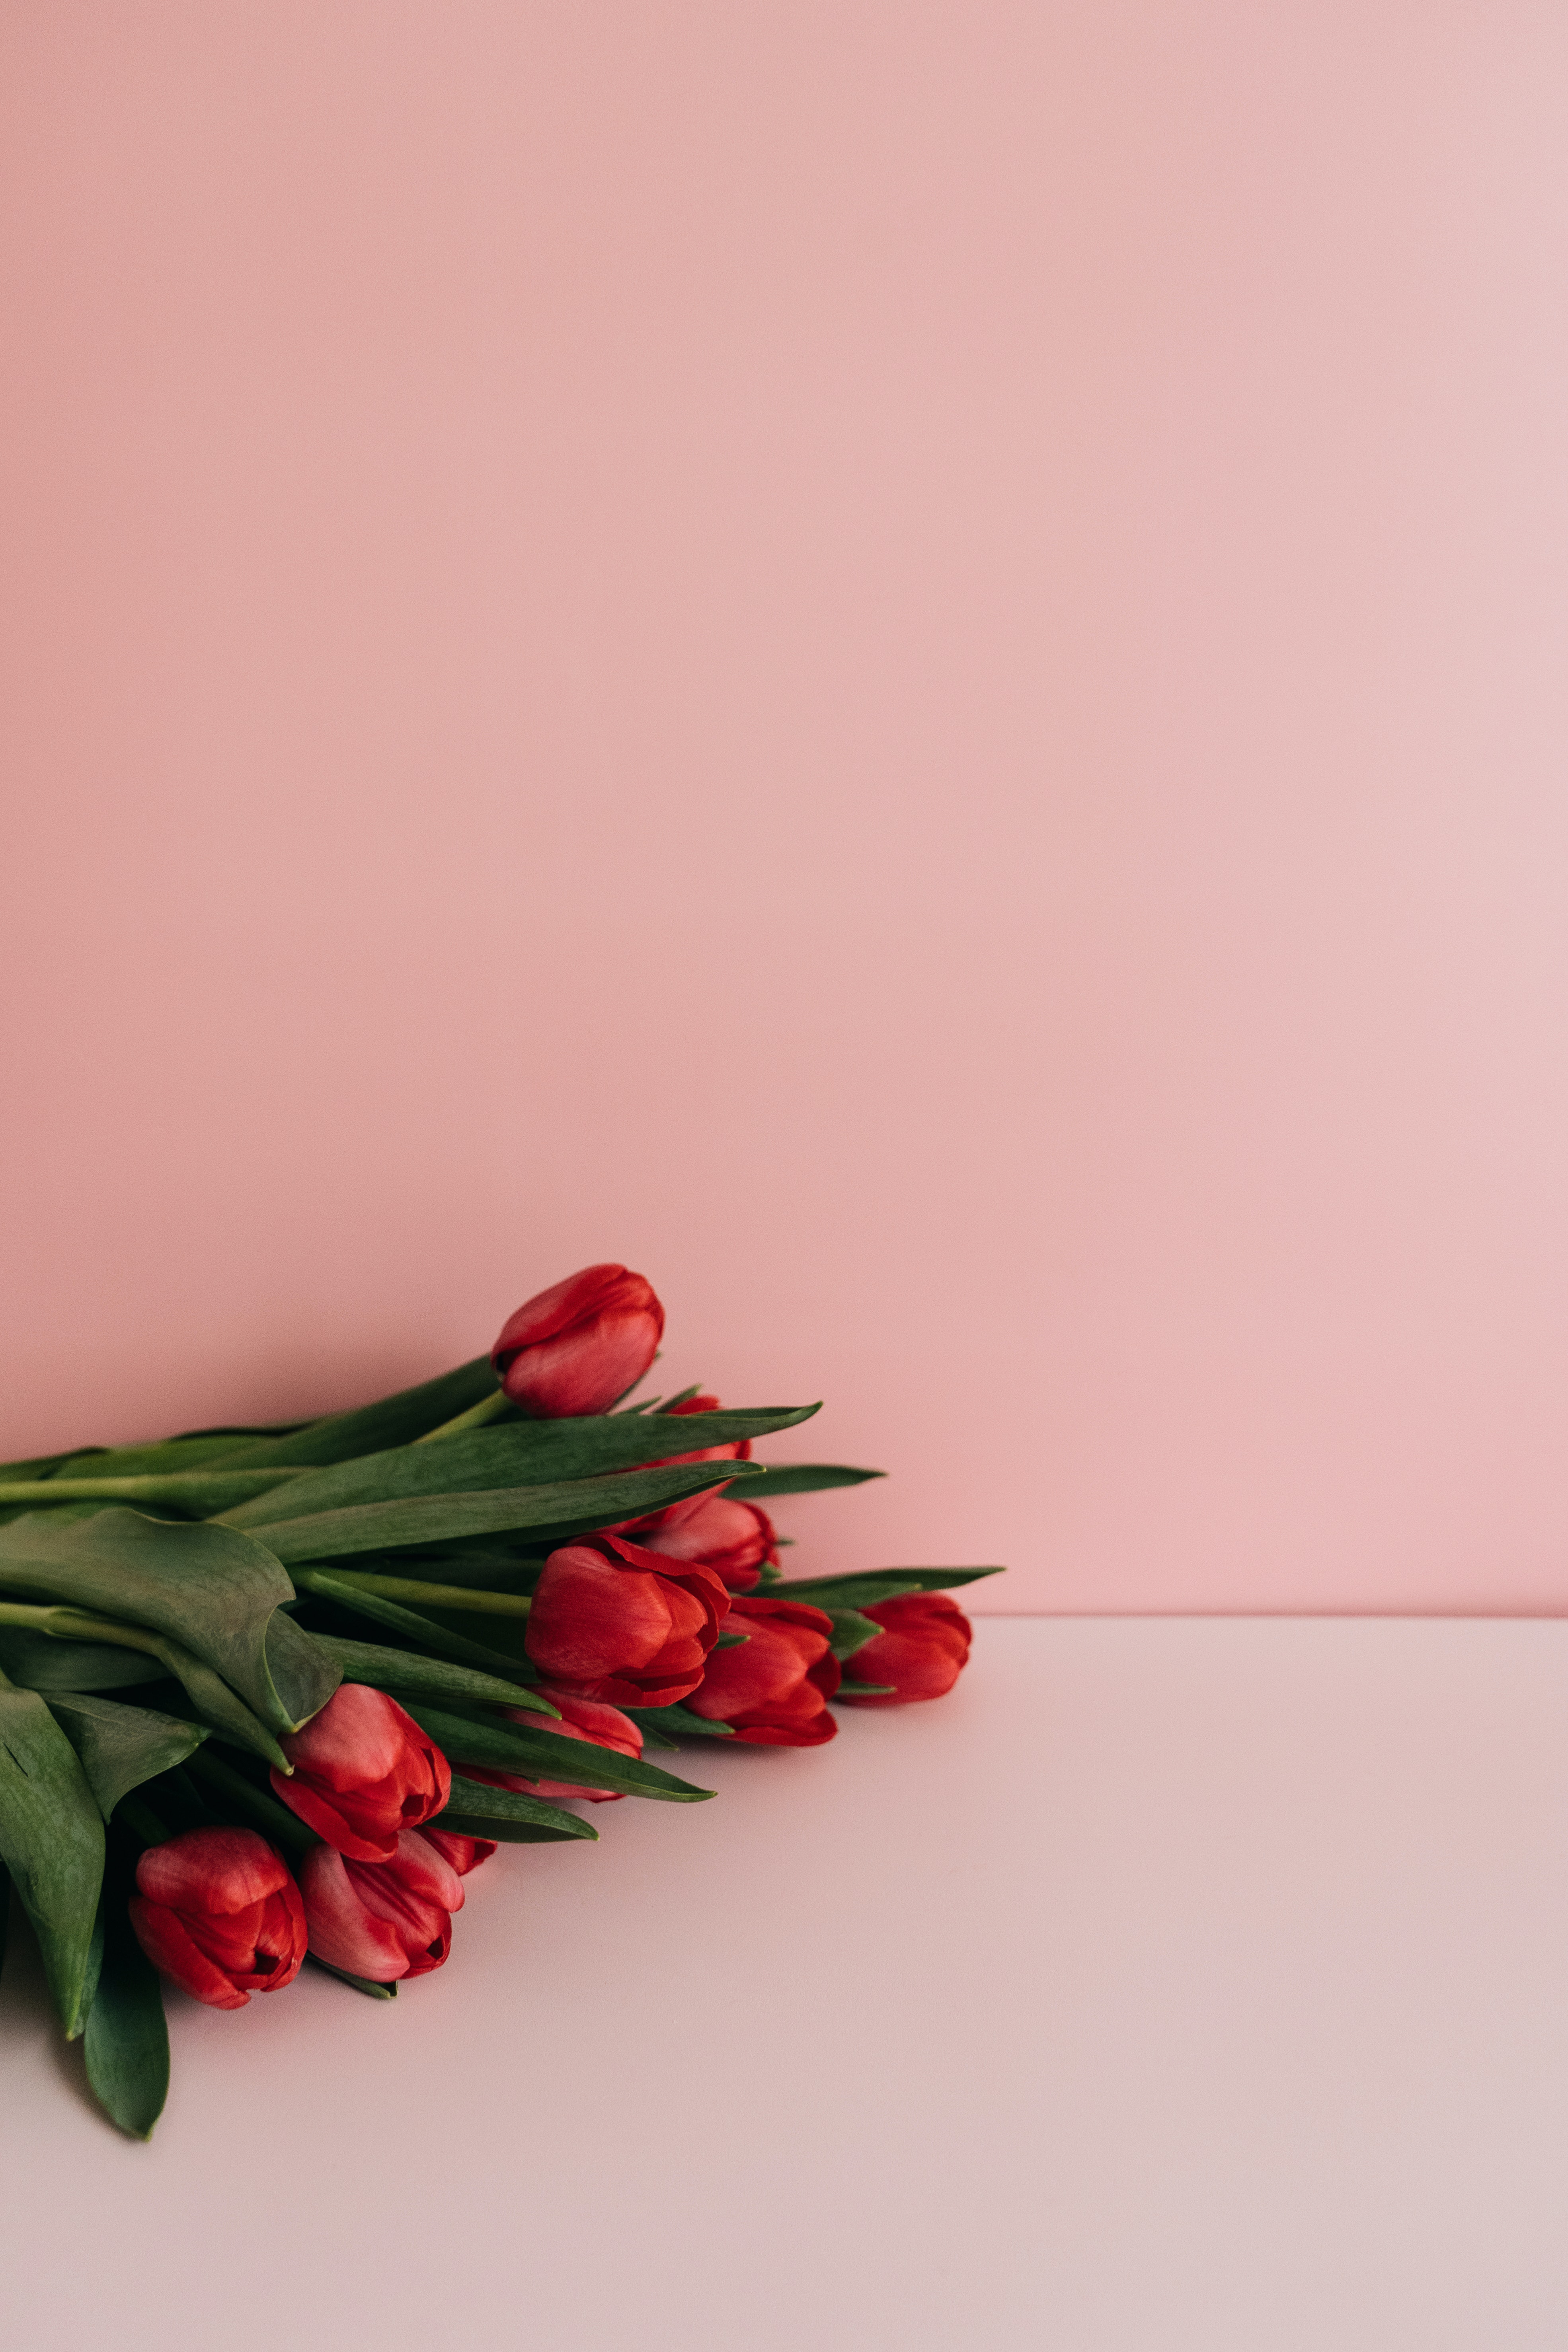
Happy mother day, flower, plant, petal, creative arts, flower arranging, bouquet, artificial flower, wedding ceremony supply, rose, flowering plant, rose family, garden roses, cut flowers, rose order, magenta, event, floral design, floristry, carmine, Hybrid tea rose, still life photography, herbaceous plant, peach, art, still life, twig, font, annual plant, plant stem, floribunda, artwork, coquelicot, Pedicel, anthurium, room